McDermott's Castle

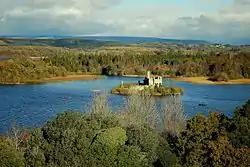
View of Castle Island in Lough Key

The enclosure wall around the island are the earliest standing remains. O'Conor et al. argued that the enclosure wall is probably of medieval construction, but the wall has not been dated, and the excavations by Finan and Schryver were not able to connect the enclosure wall to their excavations. O'Conor et al. identified a late medieval tower house on the interior of main standing building. An arrow slot and medieval windows are found on the western wall of this tower house. The additions on either side of the tower, as well as the kitchen on the eastern side of the tower, were added by the architect John Nash in the early nineteenth century to form a summer house. At that time, windows were inserted into the later medieval tower house. The enclosure wall was modified on the northern end of the island in order to provide a view from the main window inserted into the tower. Isaac Weld, writing in 1832, describes as part of "the castle proper" two rooms, one above the other, each , with walls thick. It is not clear whether this refers to part of the original castle, or the later construction.